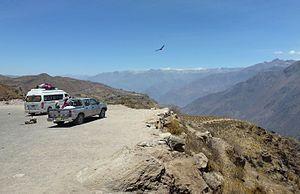
Le mirador naturel Cruz del Condor Colca Canyon, Arequipa, Peru
Le Condor des Andes est une espèce d'oiseaux de proie diurnes de l'ordre des Accipitriformes. Il est parfois appelé Grand Condor des Andes, du fait de sa taille. Appartenant à la famille des Cathartidae, ce rapace charognard est la seule espèce du genre Vultur. Il vit en Amérique du Sud, tout le long de la Cordillère des Andes et des côtes du Pacifique. Par son envergure de 3,00 m à 3,20 mètres en moyenne, parfois plus de 3,20 m et jusqu'à 3,50 m au maximum, il est le plus grand rapace et le plus grand oiseau volant terrestre du monde, n'étant aujourd'hui dépassé que par l'Albatros hurleur, qui est pour sa part un grand oiseau marin pélagique, avec une envergure moyenne de 3,10 mètres, soit généralement de 2,5 à 3,5 m, pouvant aller jusqu'à 3,70 m au maximum.
Le canyon de Colca, profondeur inexacte - se situe au nord d'Arequipa au Pérou. Il était autrefois considéré comme le canyon le plus profond du monde. Toutefois, il a été démontré depuis qu'un canyon voisin, le Canyon de Cotahuasi, était encore plus profond. Son point culminant est à 4 350 m d'altitude et on trouve la rivière de Colca dans la vallée.